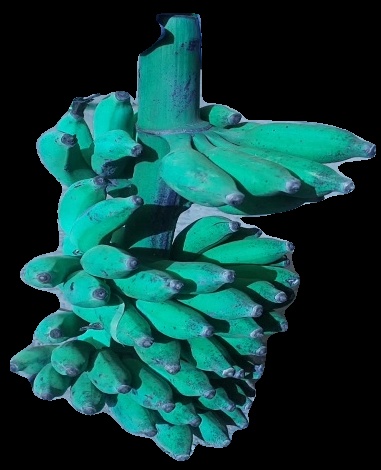
Variety: elakki-bale
Grade: grade3